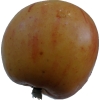
Label: apple